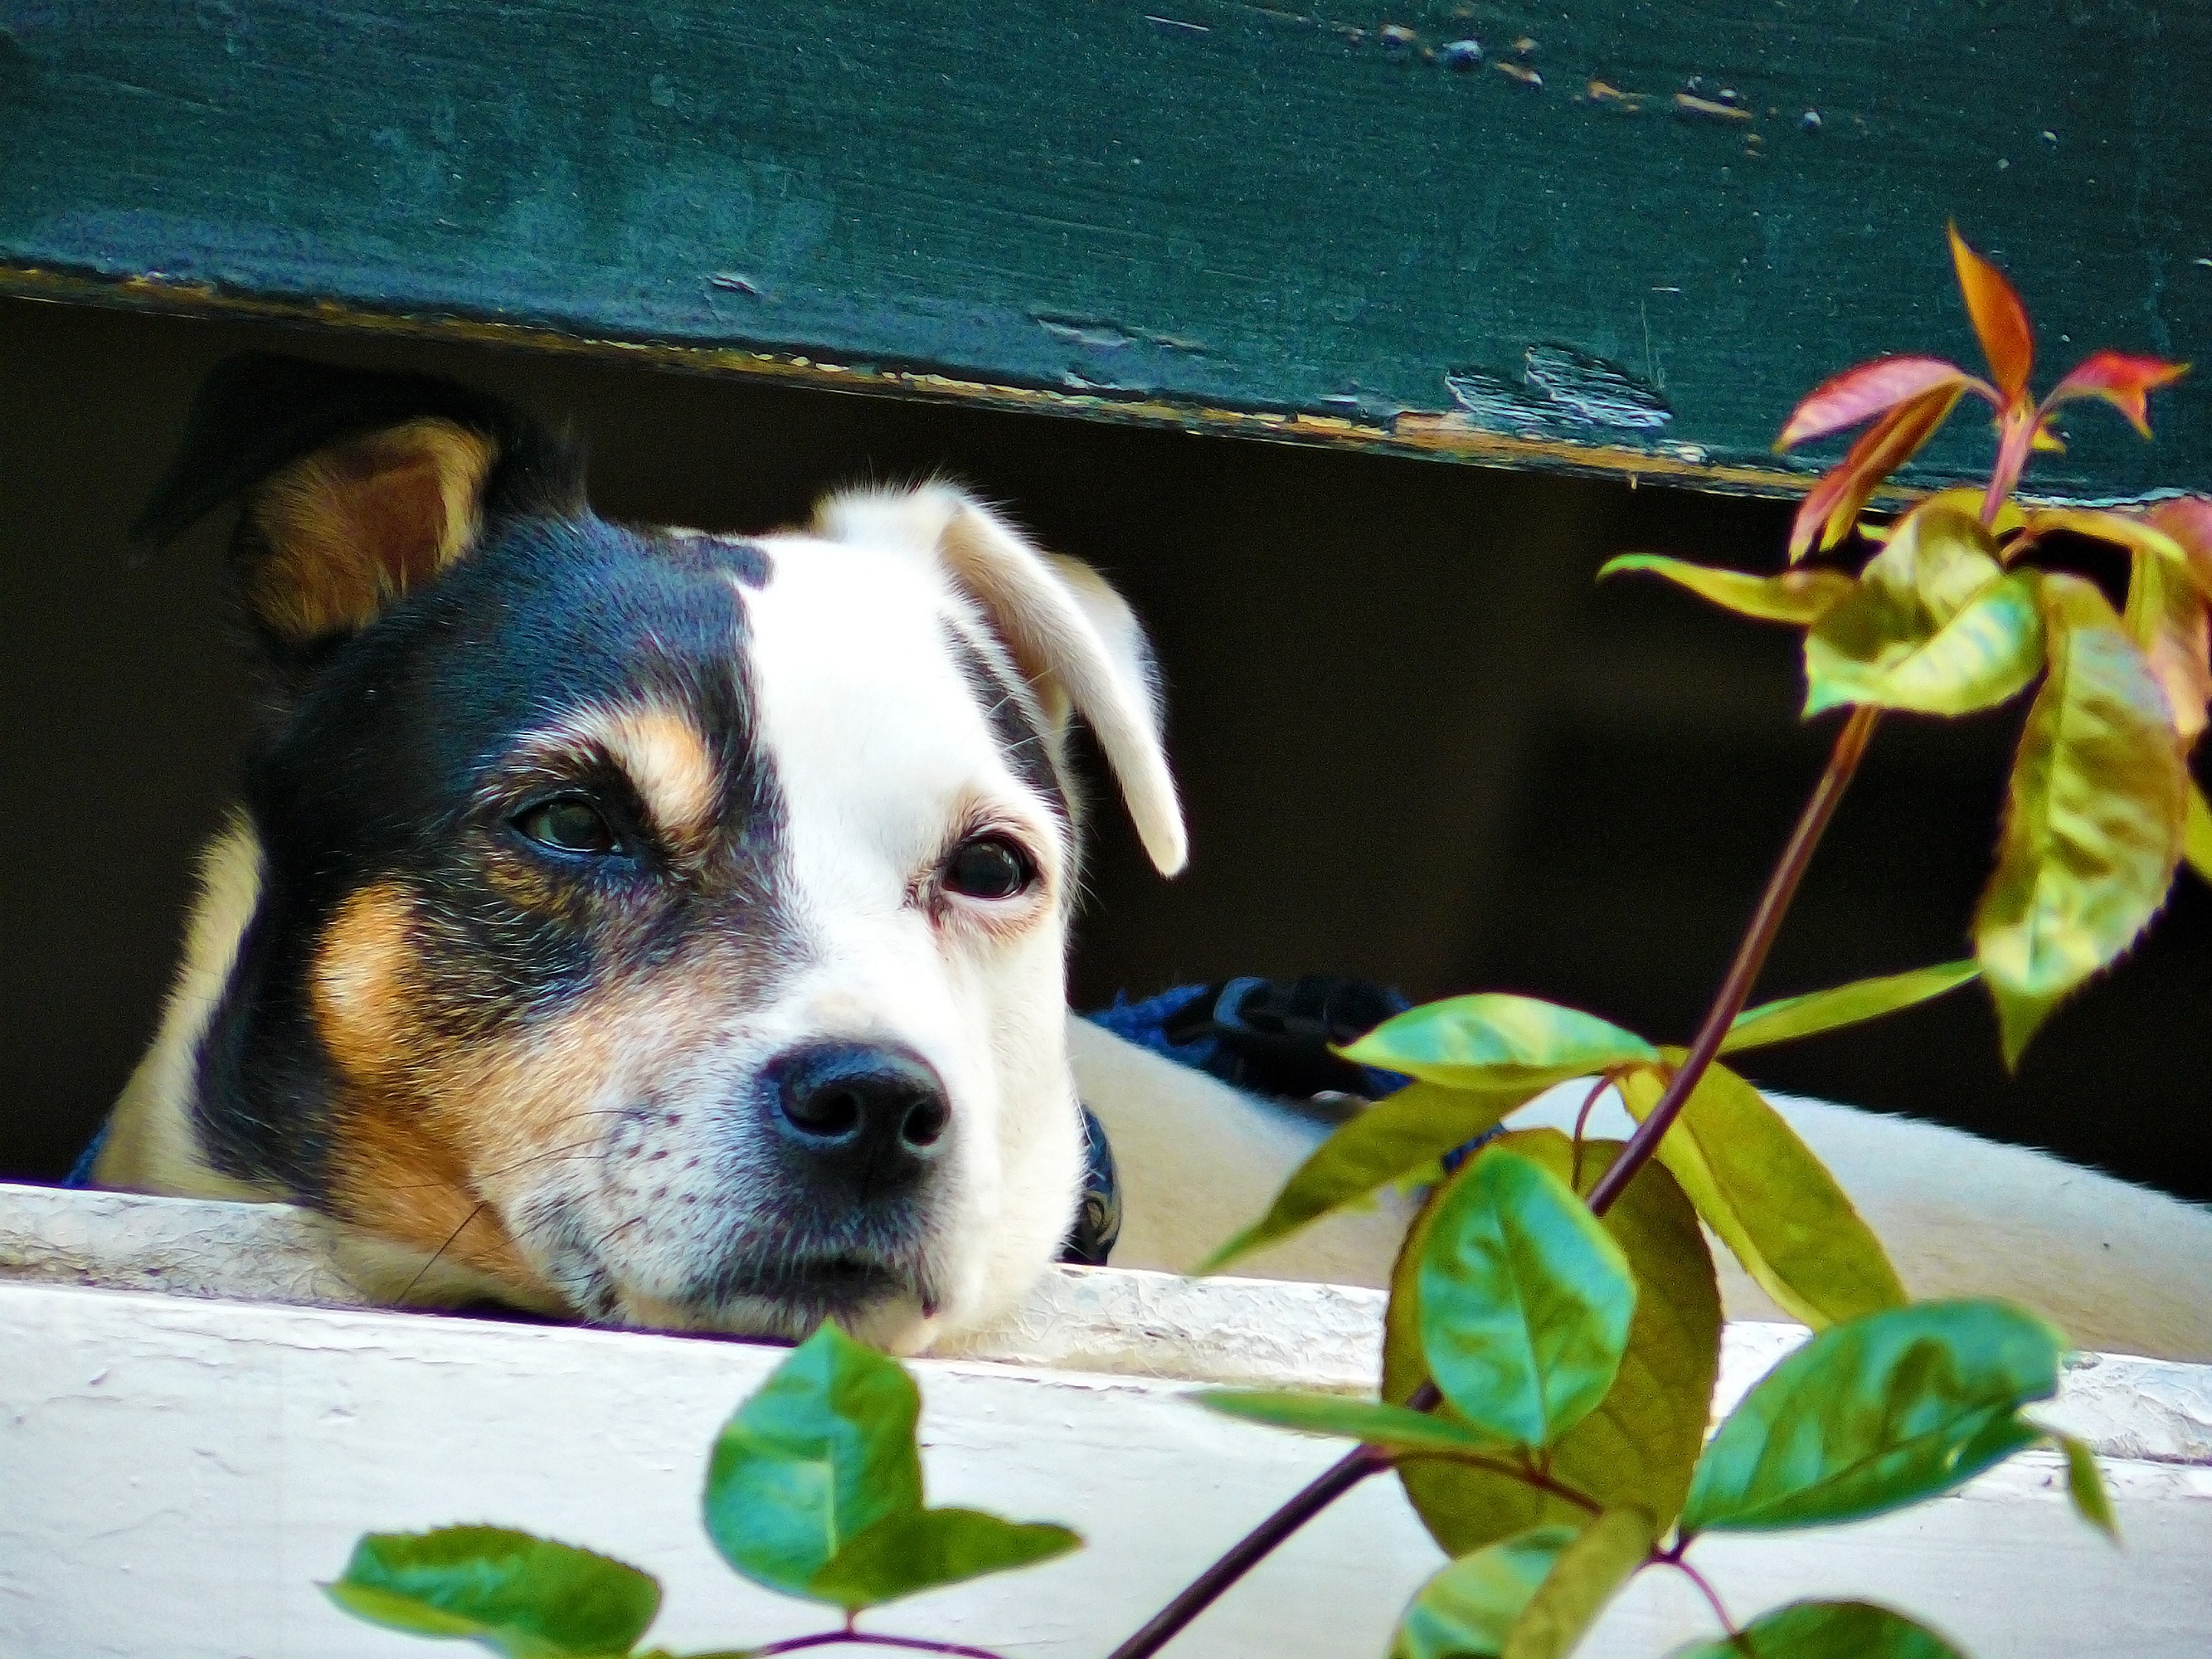
outdoor, window, city, home, puppy, dog, animal, urban, looking, mammal, look, vertebrate, beautiful, dog like mammal